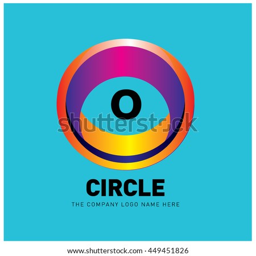
alphabet letter o colorful logo in the circle .